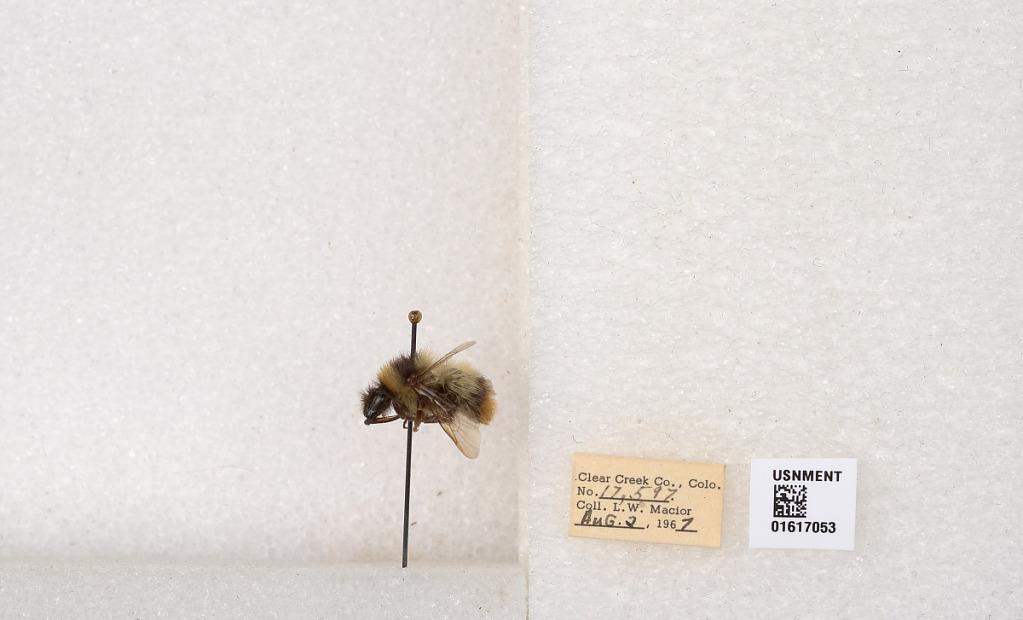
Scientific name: Bombus kirbyellus
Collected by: L. Macior
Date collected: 1967-8-2
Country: United States
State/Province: Colorado
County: Clear Creek
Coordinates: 39.6891, -105.644